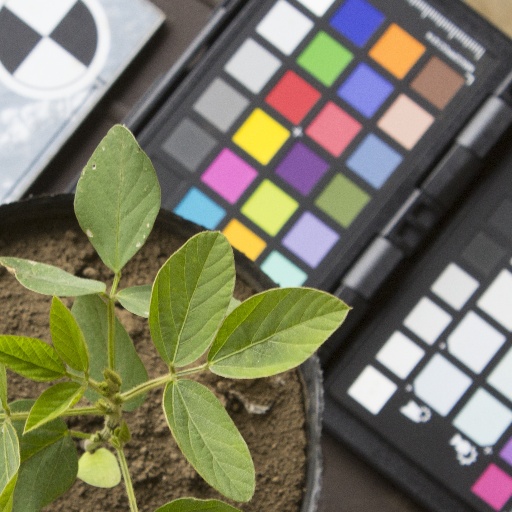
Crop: soybean